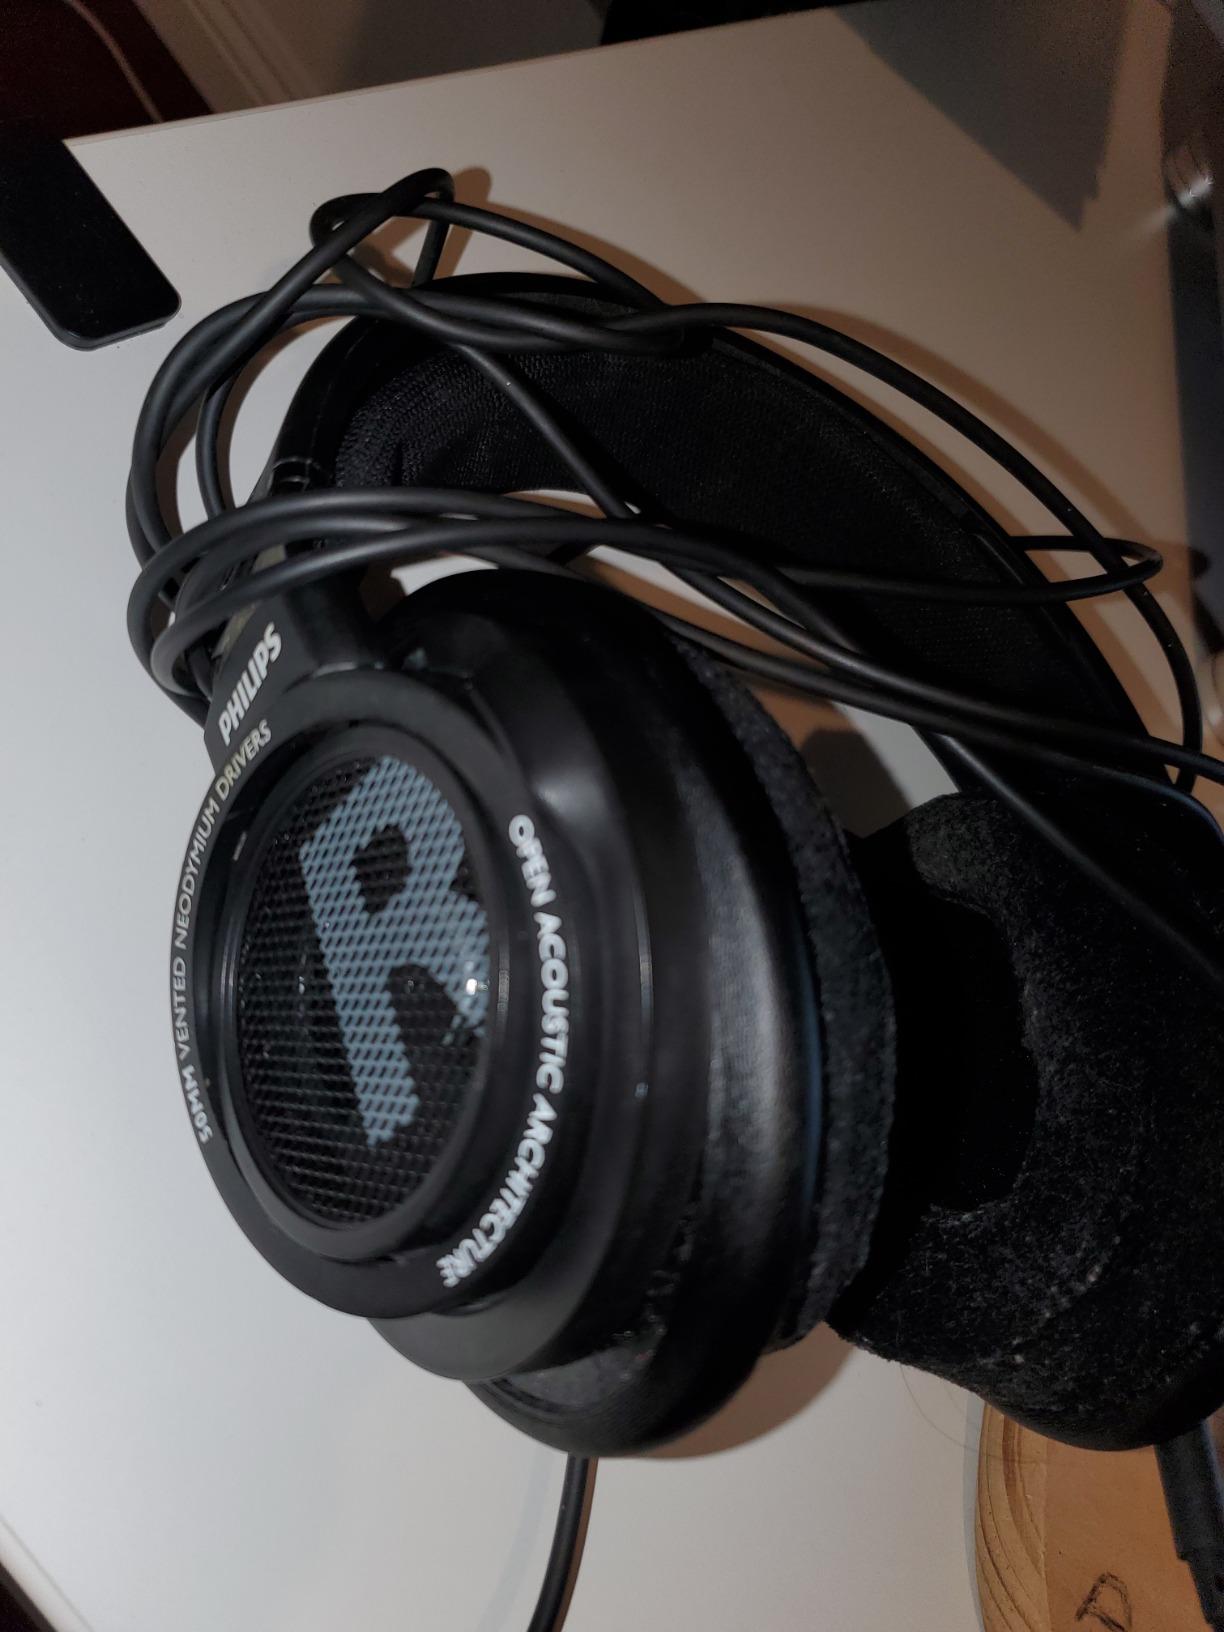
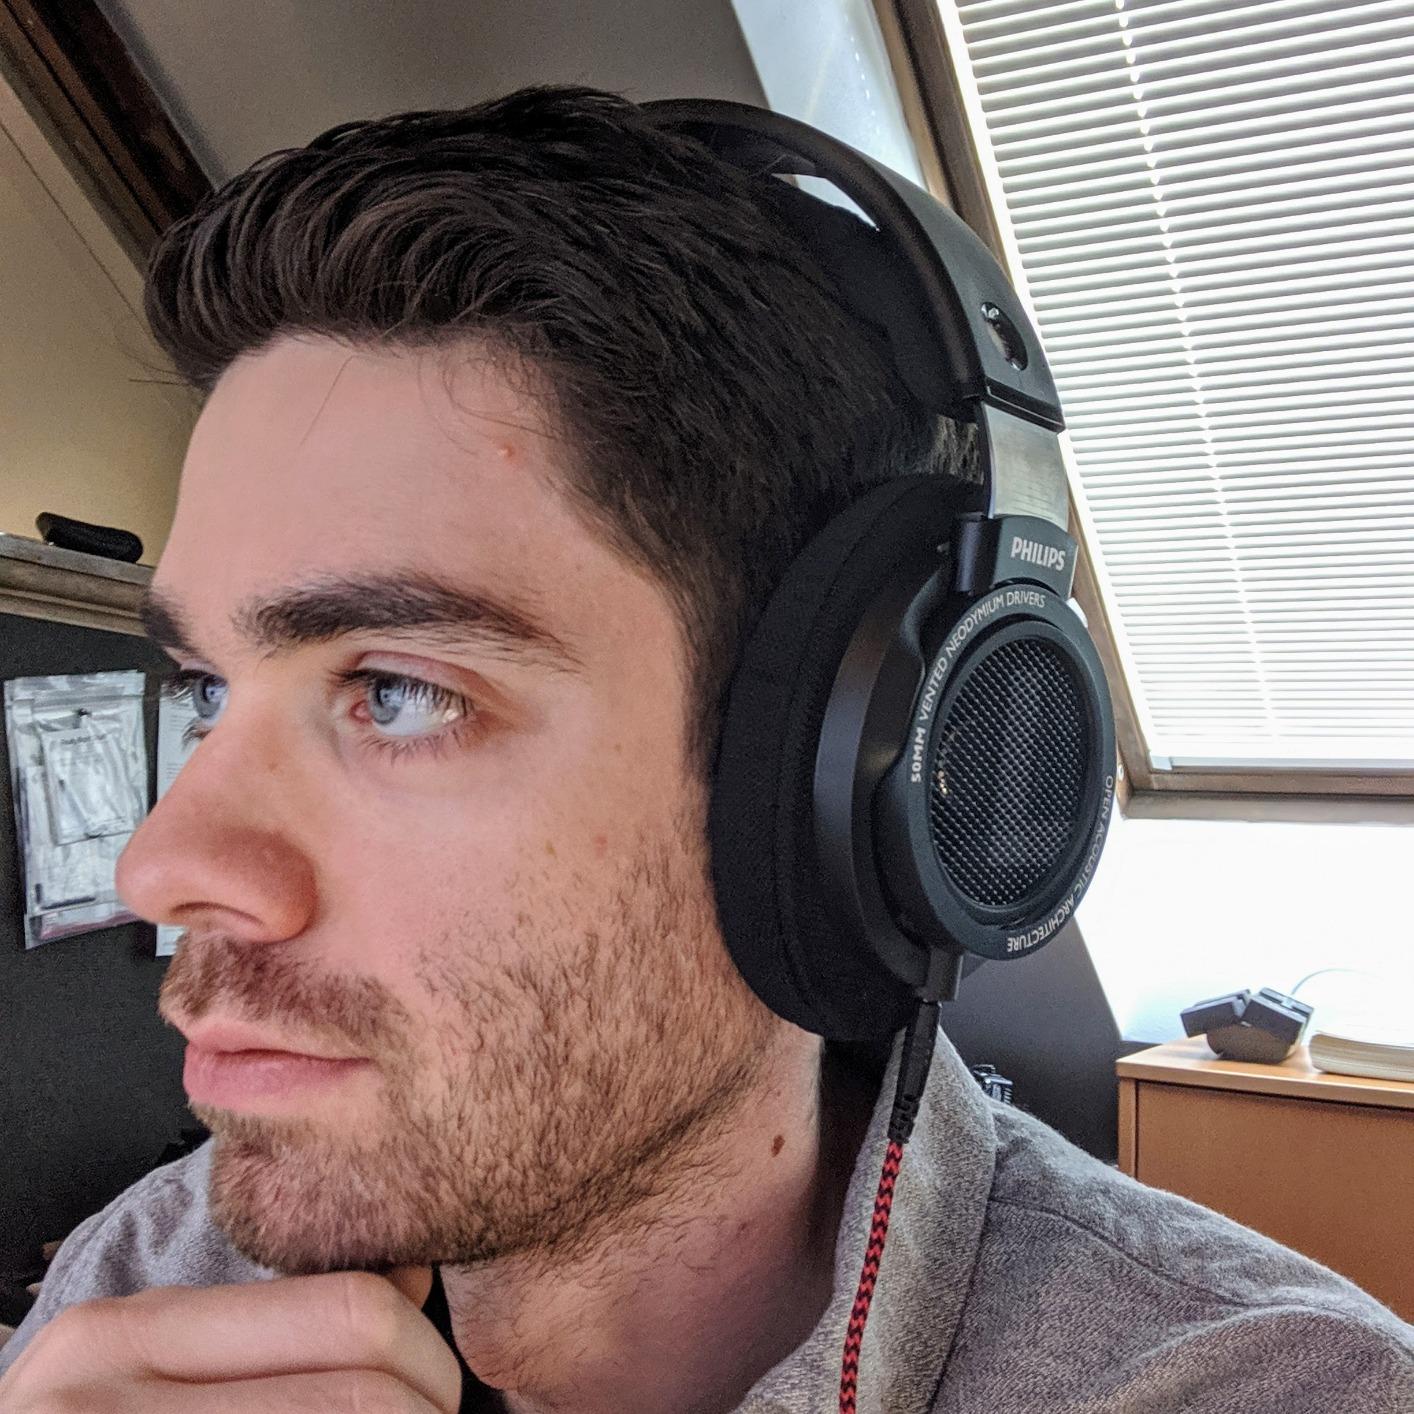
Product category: headphones
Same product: yes